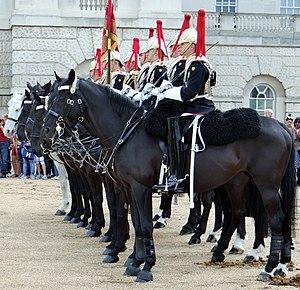
relève de la garde, Horse guards, Londres